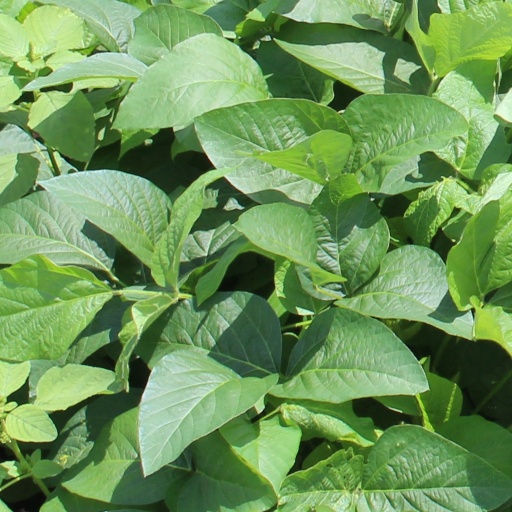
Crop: soybean